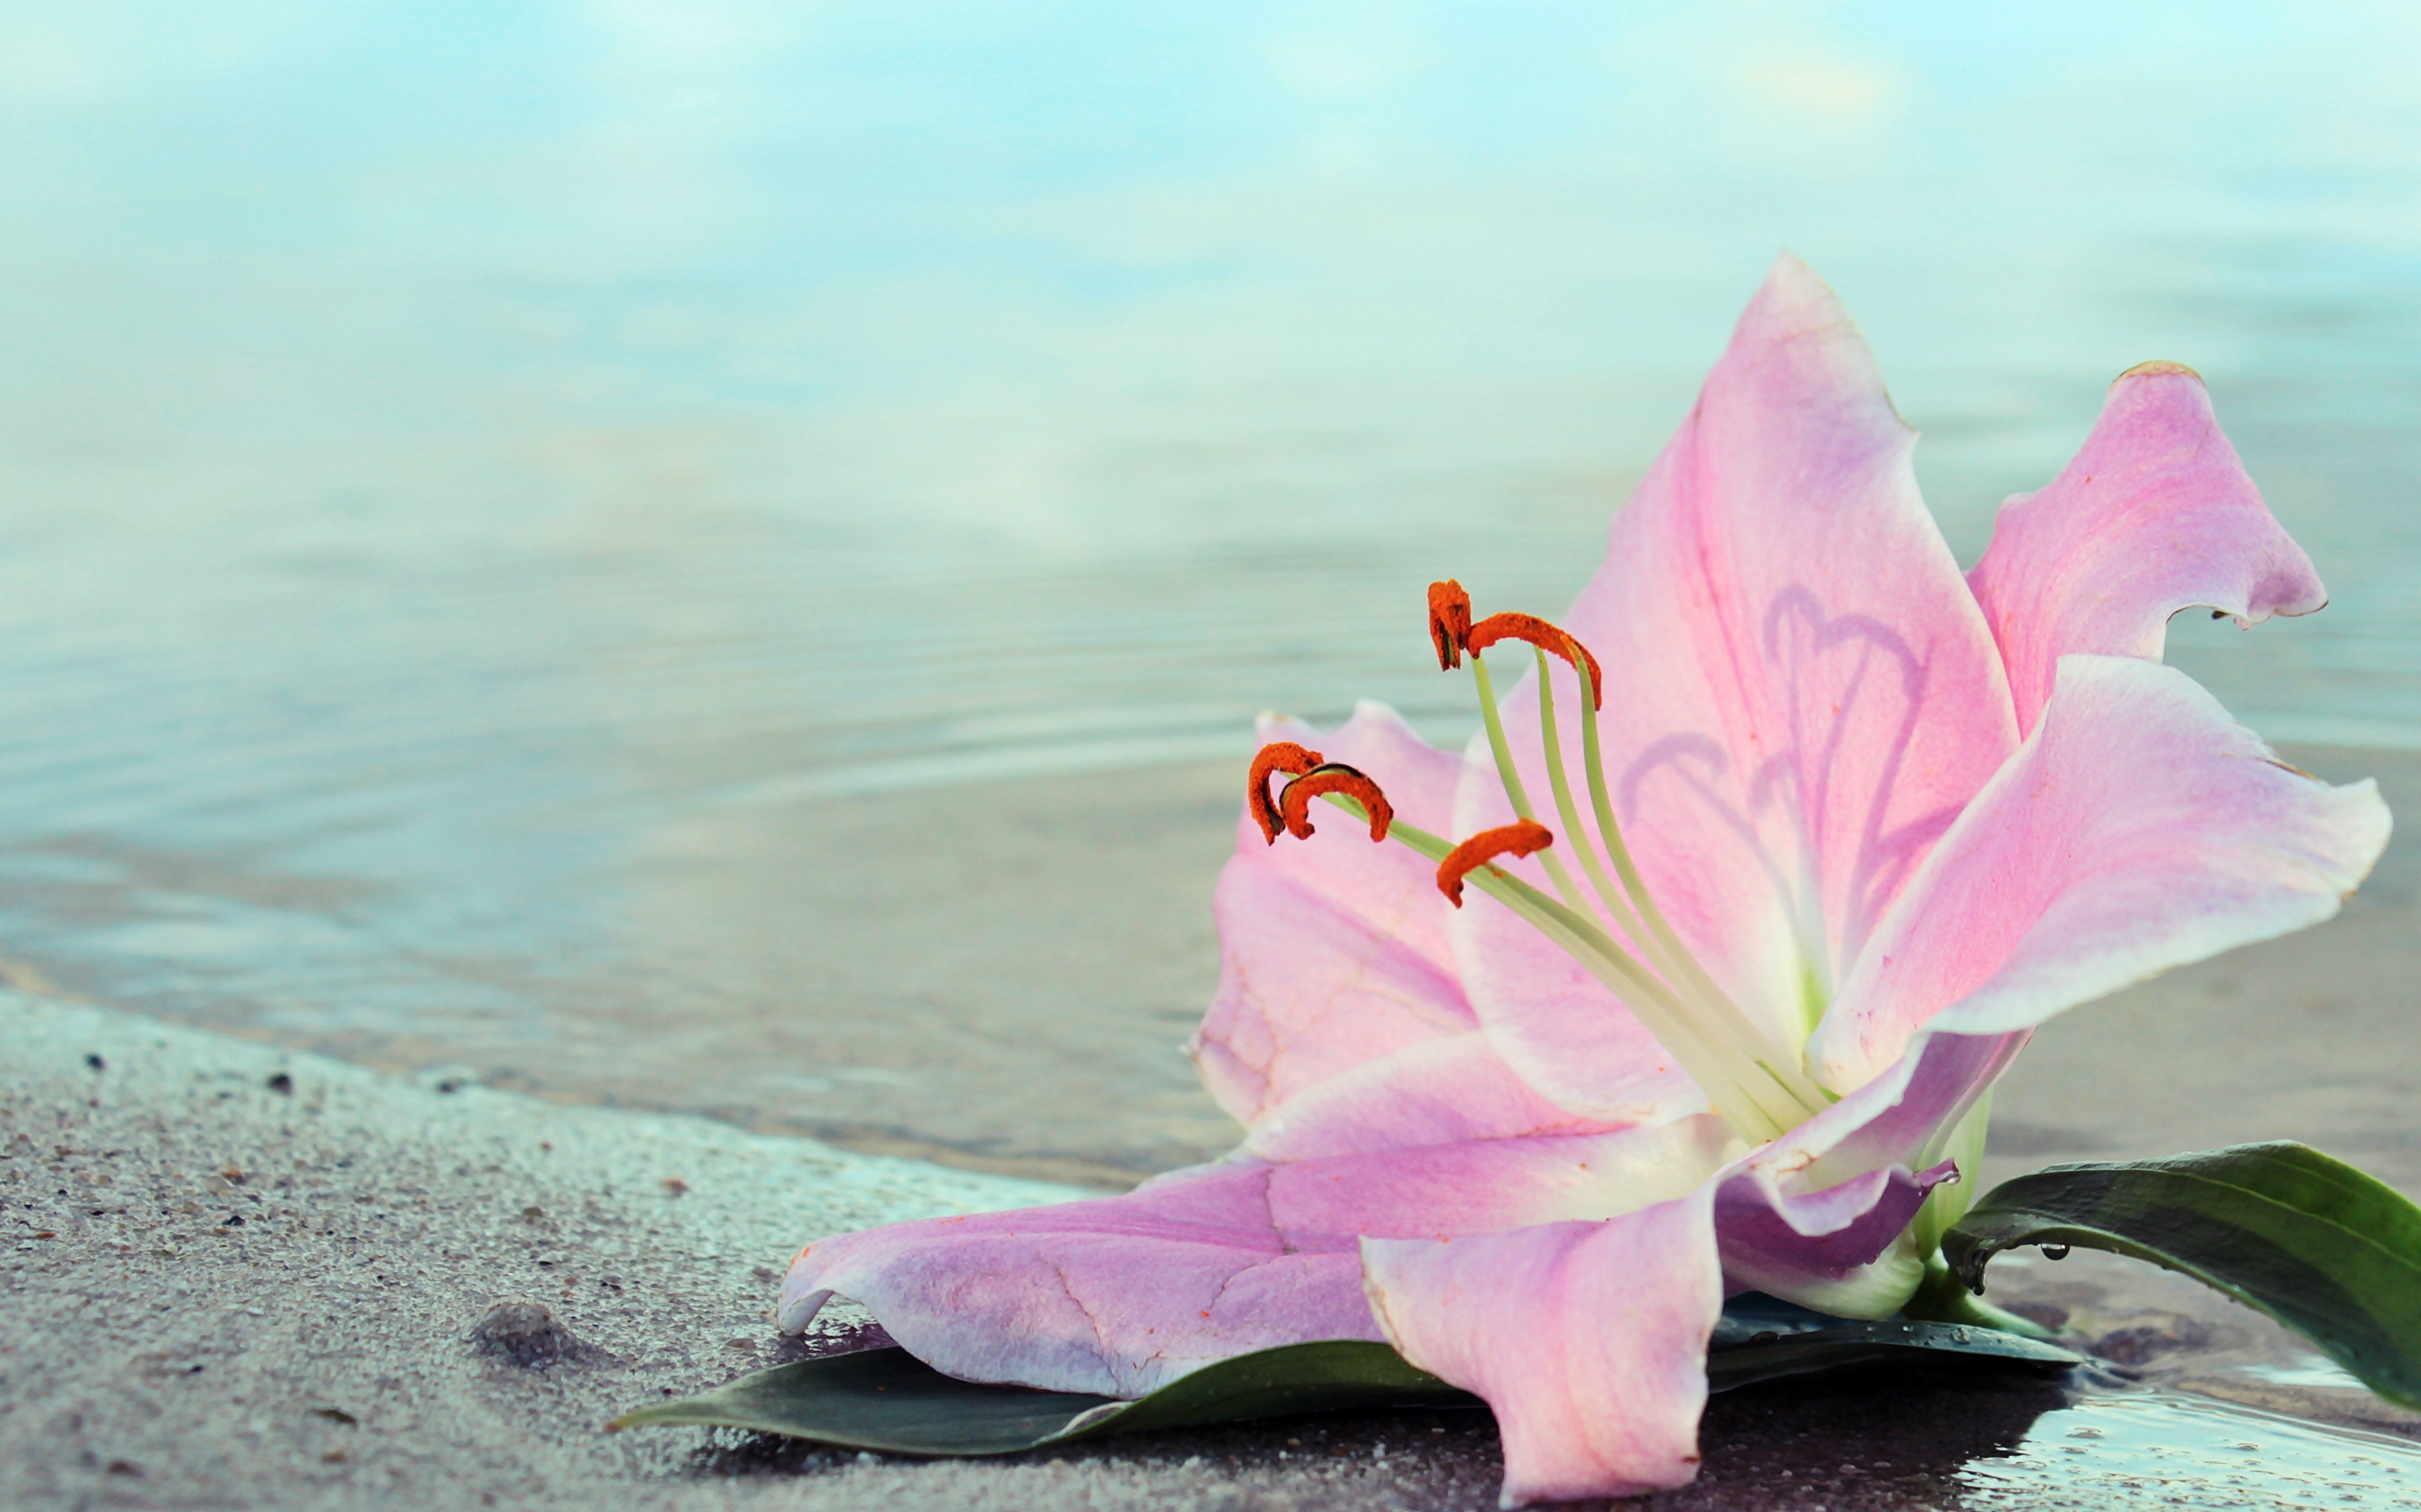
beach, water, nature, sand, blossom, winter, plant, leaf, flower, petal, bloom, lake, atmosphere, evening, shadow, romantic, pink, flora, map, close up, bank, background, postcard, lily, greeting, greeting card, abendstimmung, pink flower, macro photography, ornamental plant, beach water, sand beach, flowering plant, ornamental flower, pink lily, lily family, land plant